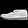
Label: Ankle boot